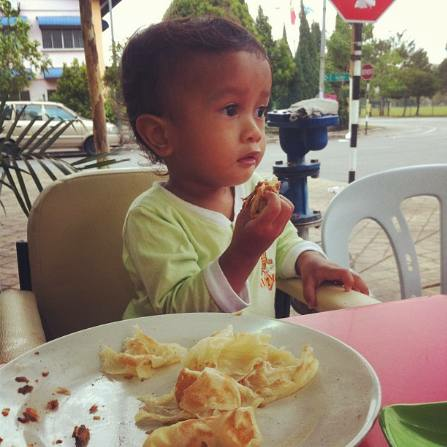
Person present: Yes